Gunna Grähs

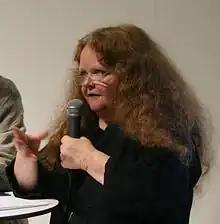
Gunna Grähs, at Göteborg Book Fair.

Grähs is educated at Konstfack. She has mainly illustrated children's books, around 40–50 works, but her illustrations have also appeared in newspapers. Grähs was a member of the Swedish Academy for Children's Books from 1996 to 2006. She has been awarded the Elsa Beskow Plaque (1999), the Kulla-Gulla Prize (2012) and Expressens Heffaklump (2010).